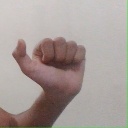
अक्षर: त